Thammil Thammil

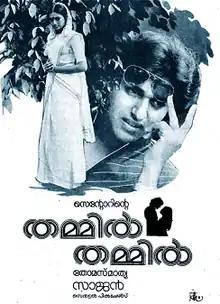
Promotional poster designed by Kitho

Thammil Thammil is a 1985 Indian Malayalam-language film, directed by Sajan and produced by Thomas Mathew. The film stars Mammootty, Rahman, Shobhana and Thilakan. The film has musical score by Ravindran.